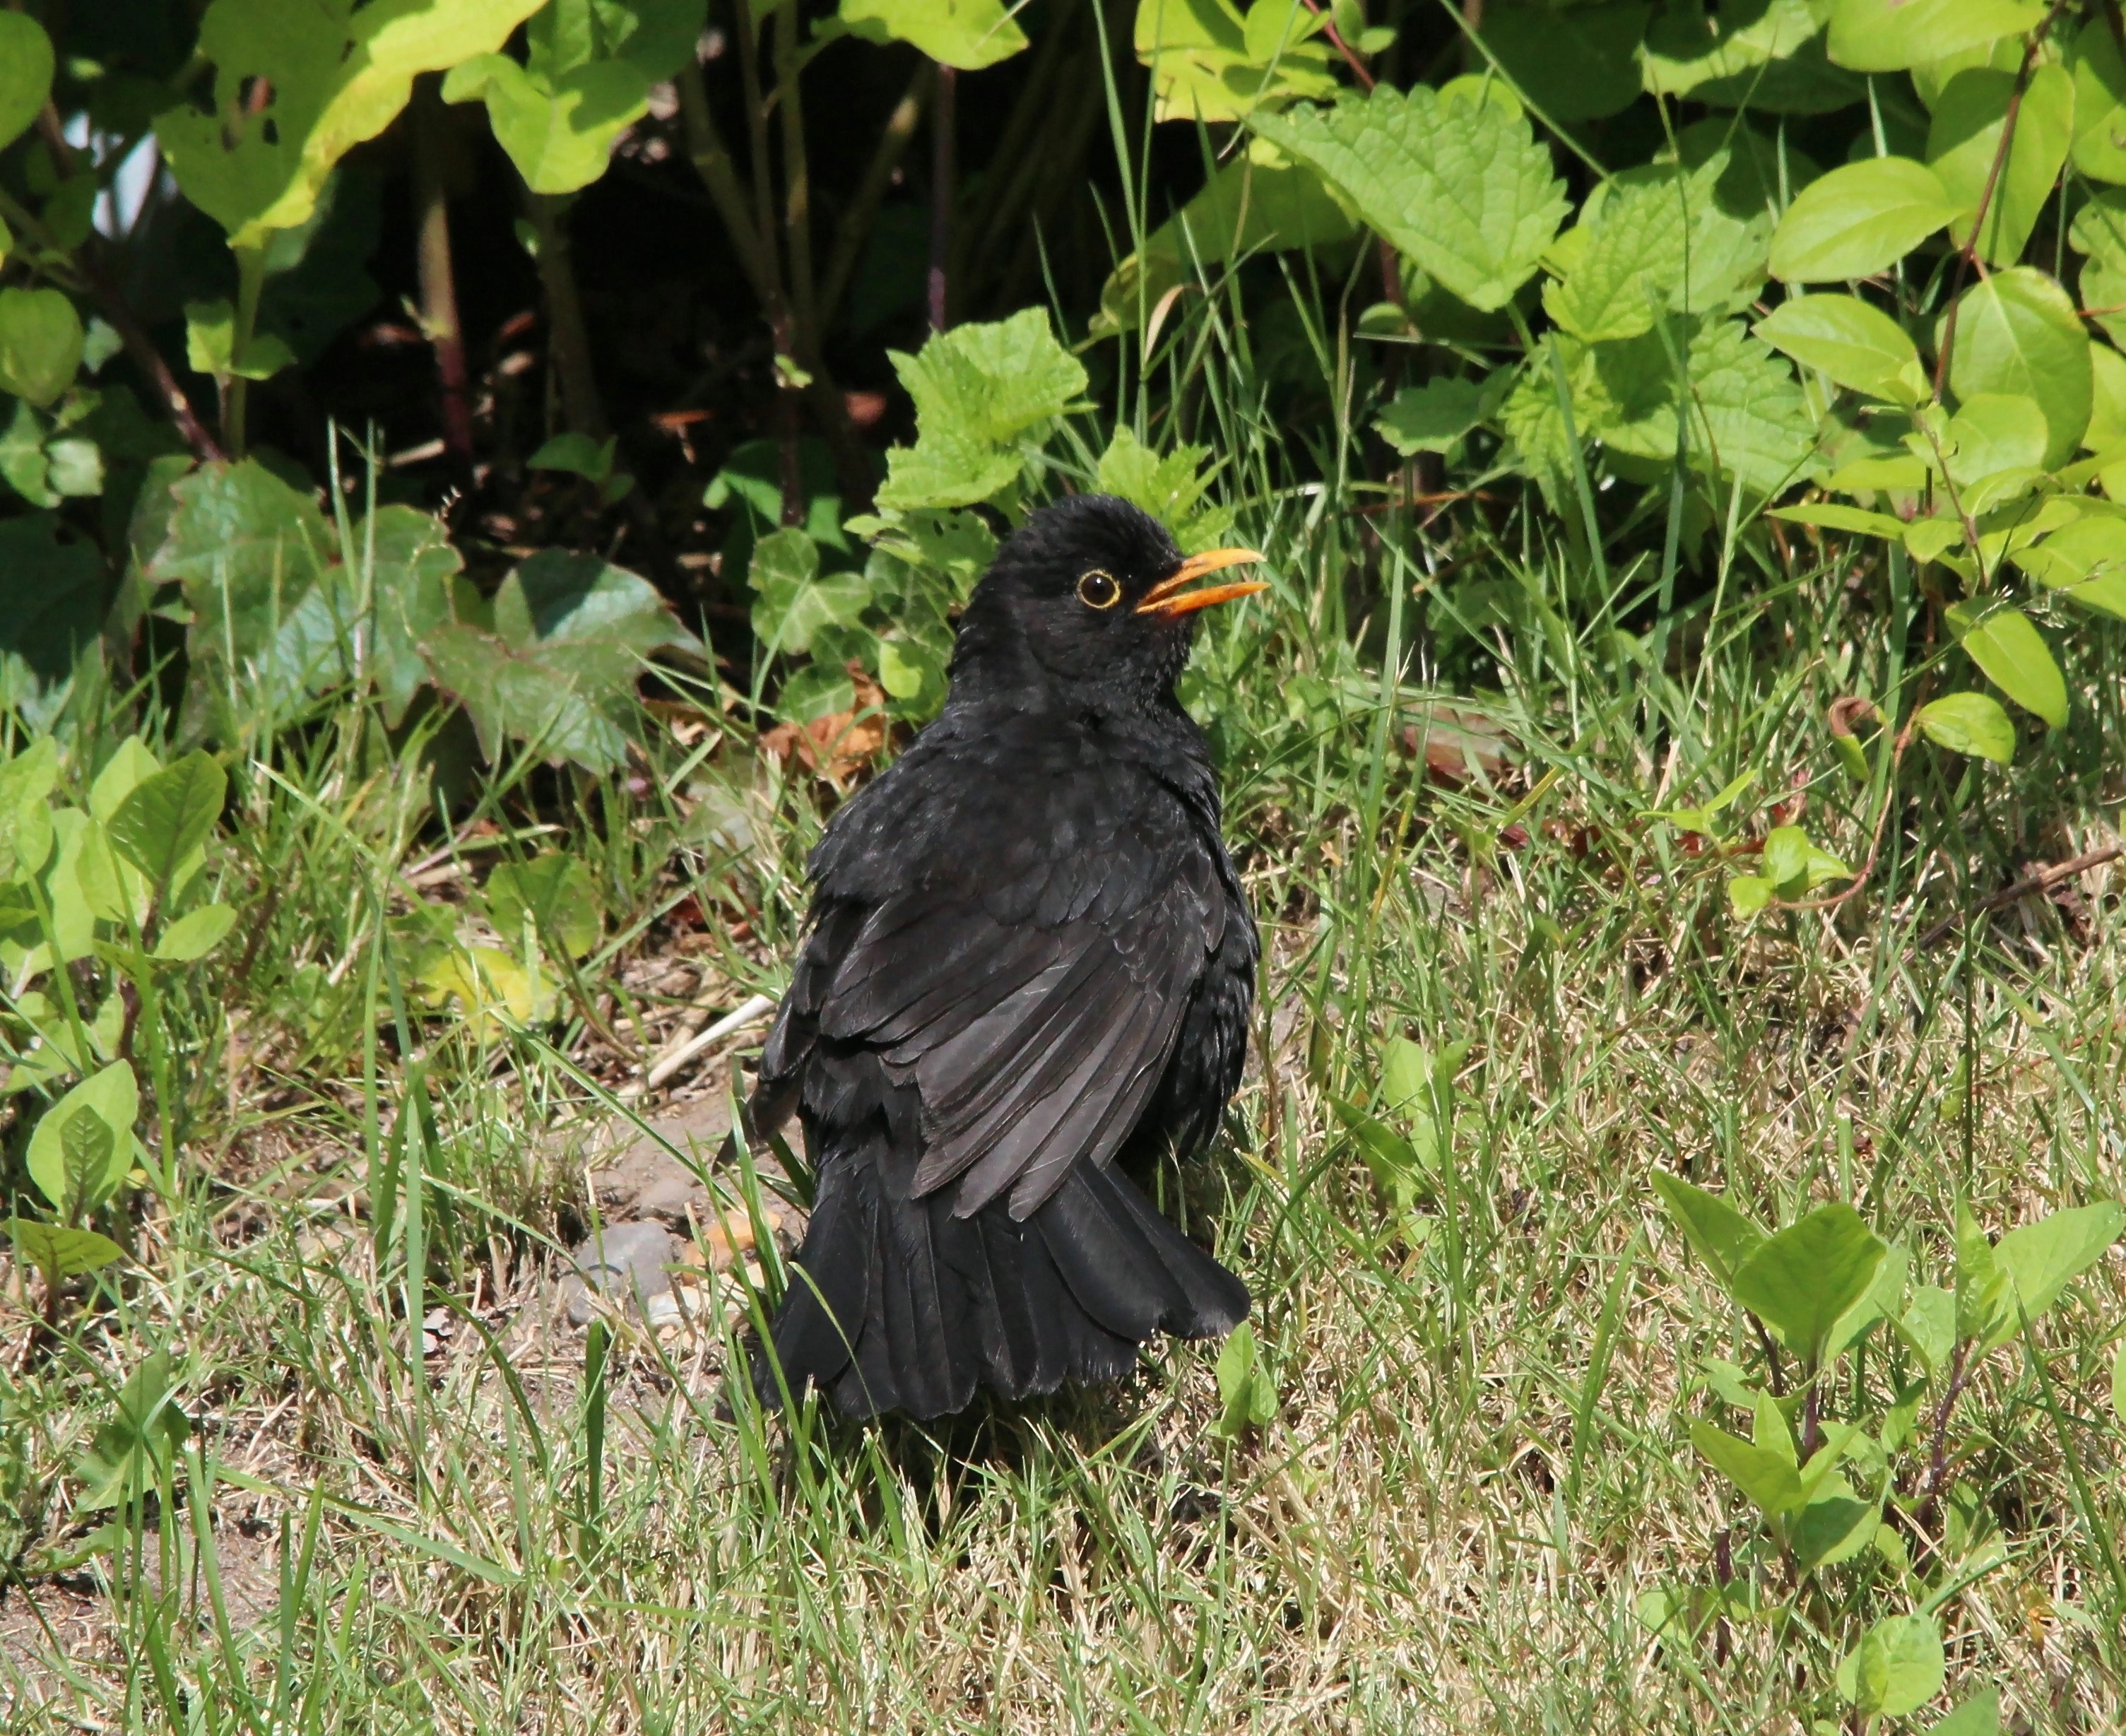
bird, animal, wildlife, black, fauna, vertebrate, rush, blackbird, true, throttle, turdus merula, old world flycatcher, perching bird